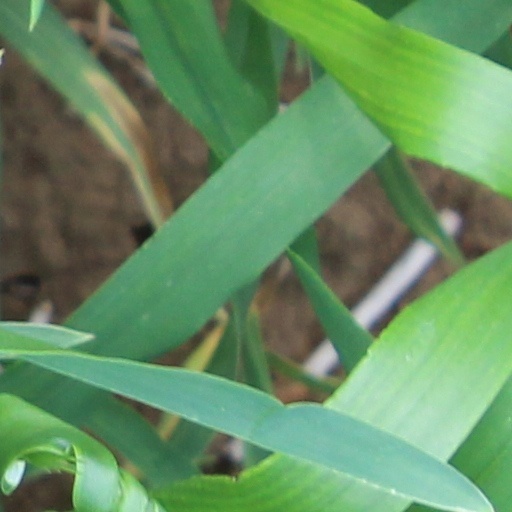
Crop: wheat